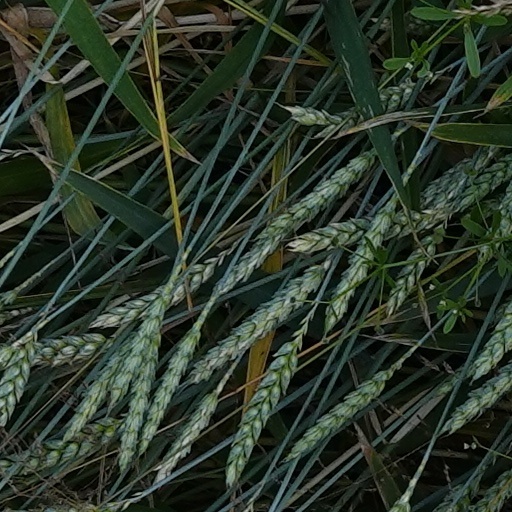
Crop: wheat